Sound Blaster X-Fi

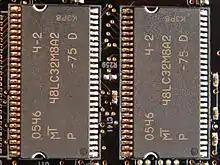
64 MB of dedicated memory found on the Fatal1ty Pro sound card via two Micron Technology 48LC32M8A2-75 D (PC133) SDRAM chips

The top-end "Elite Pro" model was aimed at musicians, bundled with the X-Fi external I/O box (offering phono with preamp inputs for turntables, high-impedance input for guitars, inch mic input, headphone output, line-in, and full size MIDI I/O, as well as optical and RCA Coaxial digital inputs and outputs), and remote control.